Lost Kisses (2010 film)

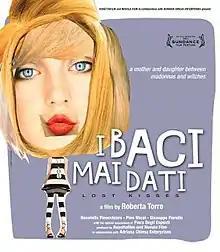

Lost Kisses is a 2010 Italian comedy-drama film directed by Roberta Torre and based on a story by Torre.